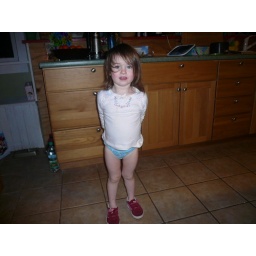
in her big girl pants